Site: brandenburg
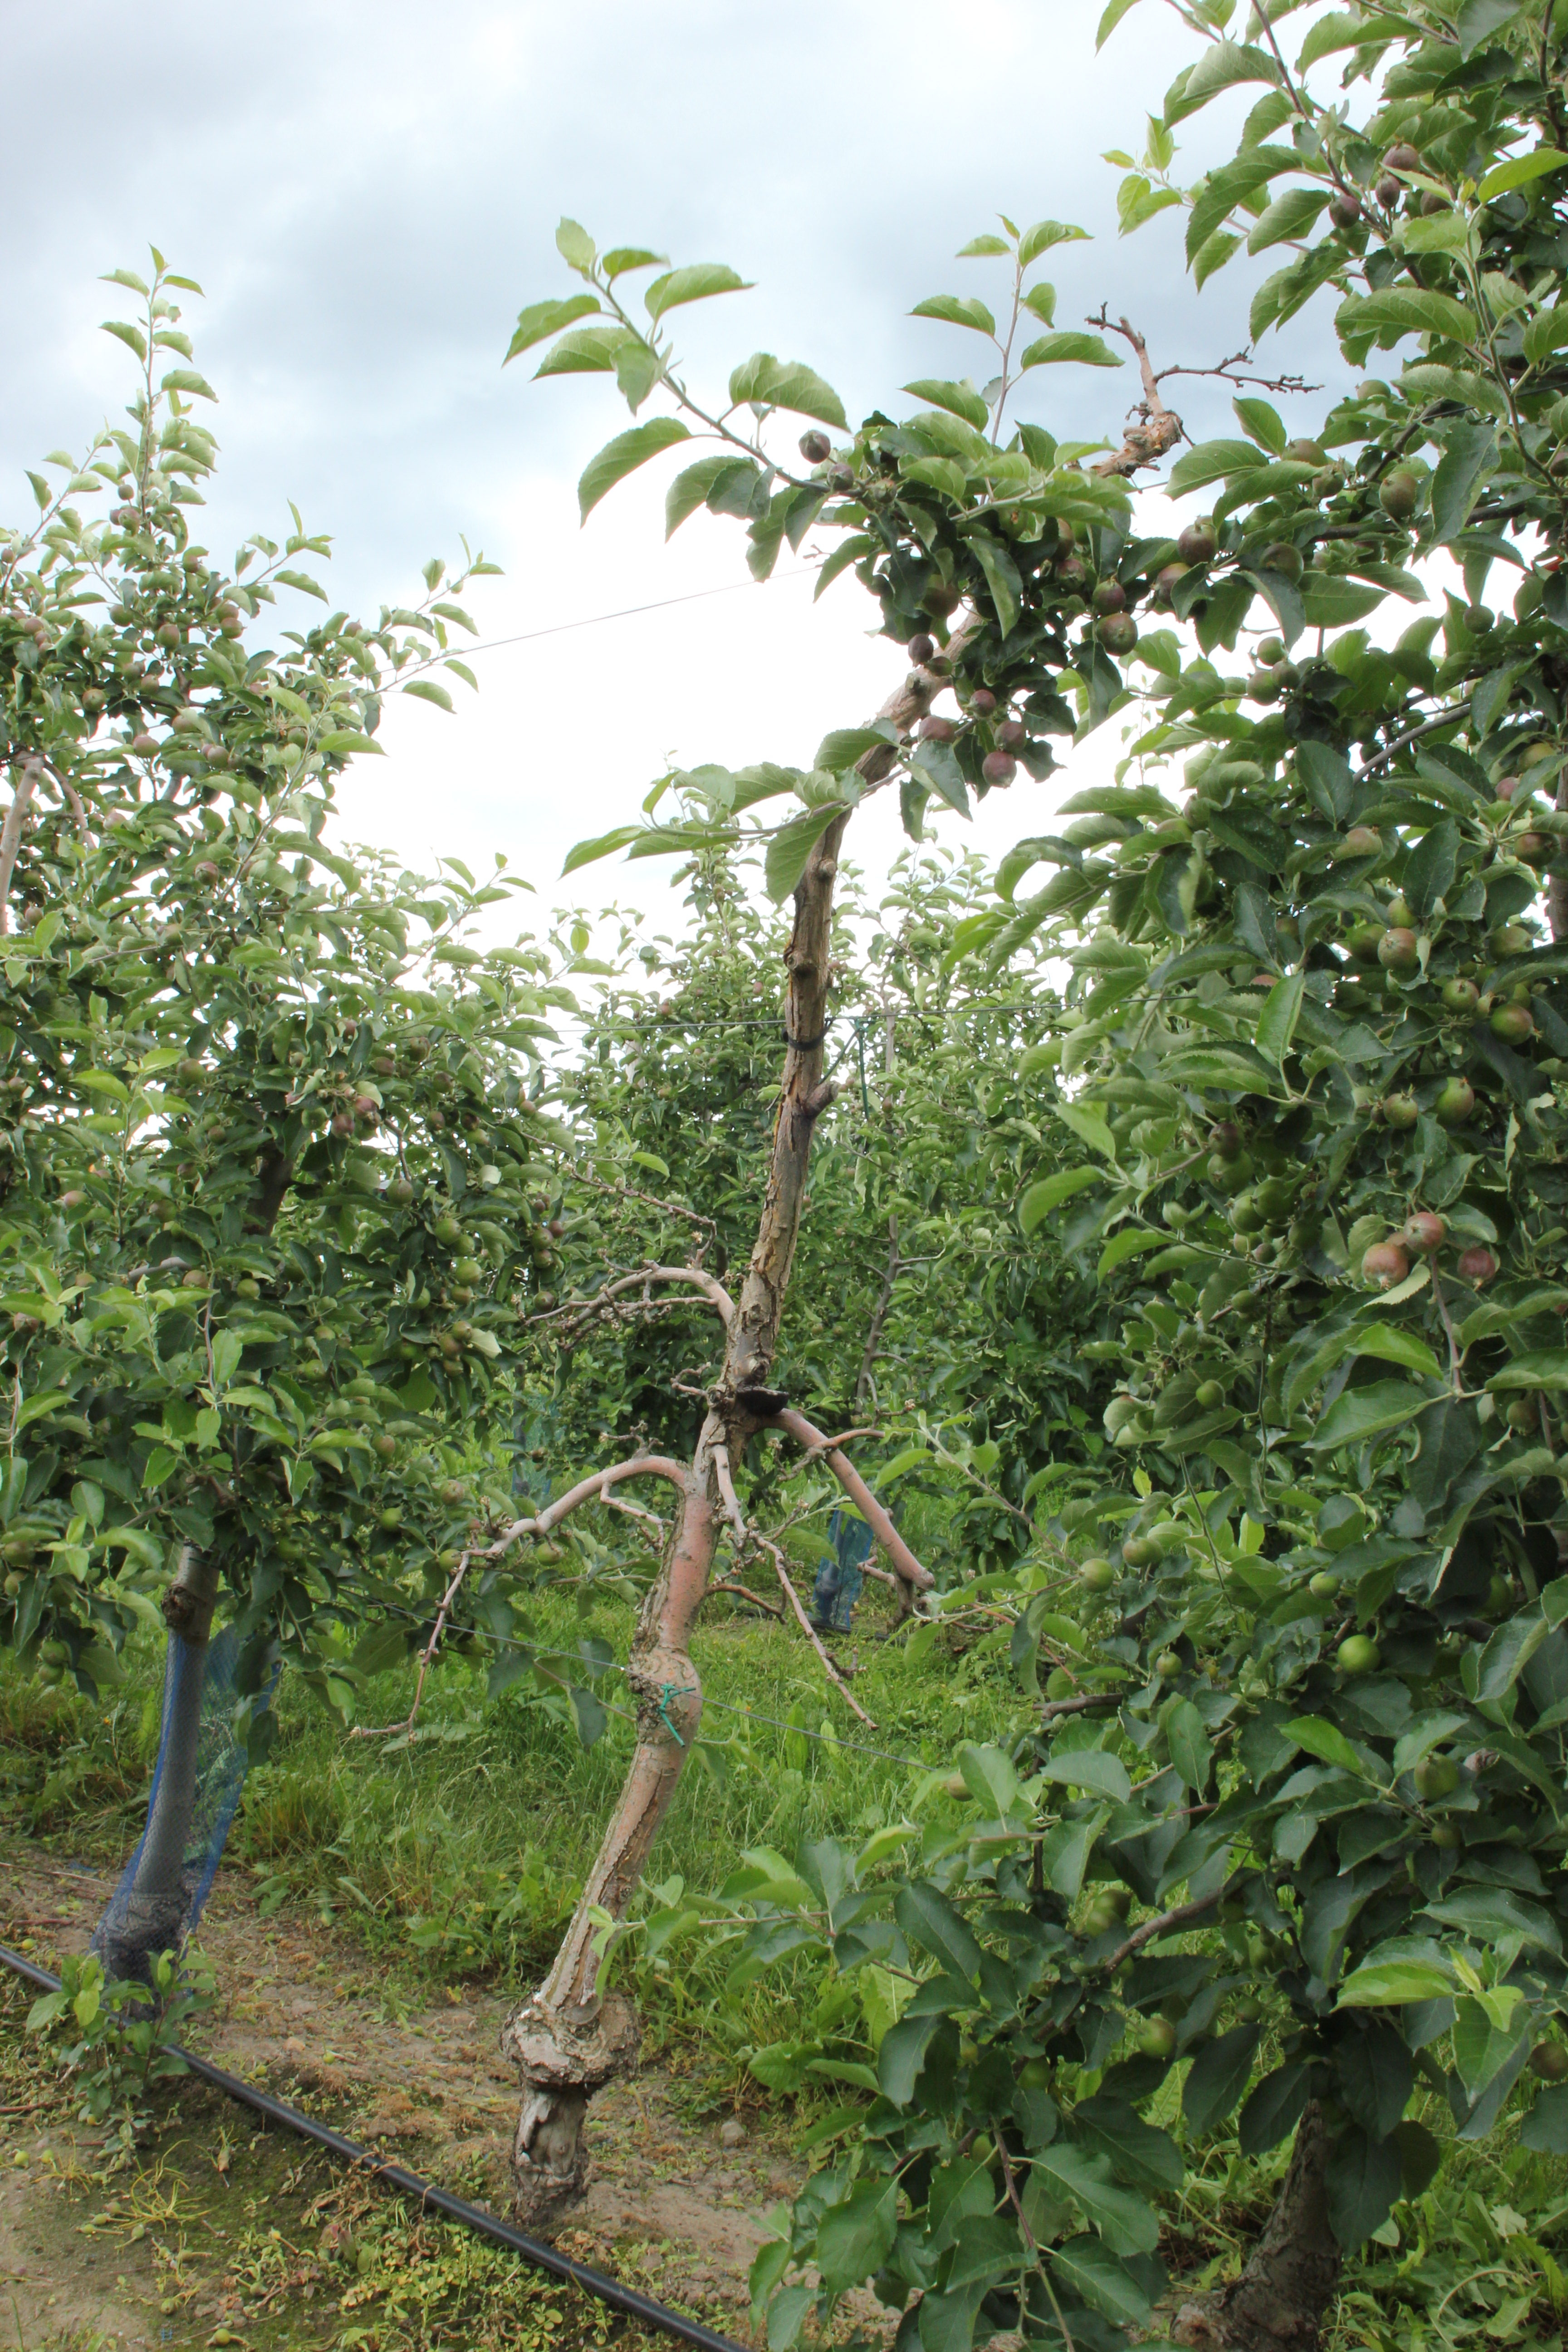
Growth stage (BBCH 73): Development of fruit